Airspeeder (racing series)

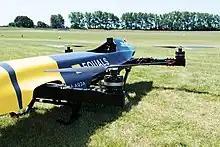
Airspeeder Mk2 at Goodwood Festival of Speed 2019

The Mk3 Airspeeder was specifically designed and built by Alauda Aeronautics for remote operation, utilizing eVTOL technology to maximize precision and control for skilled operators.